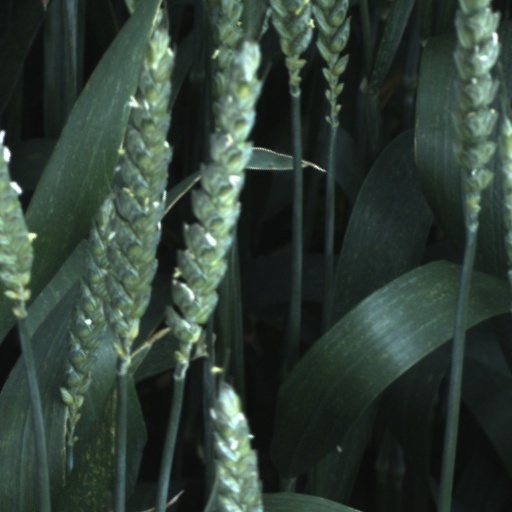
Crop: wheat